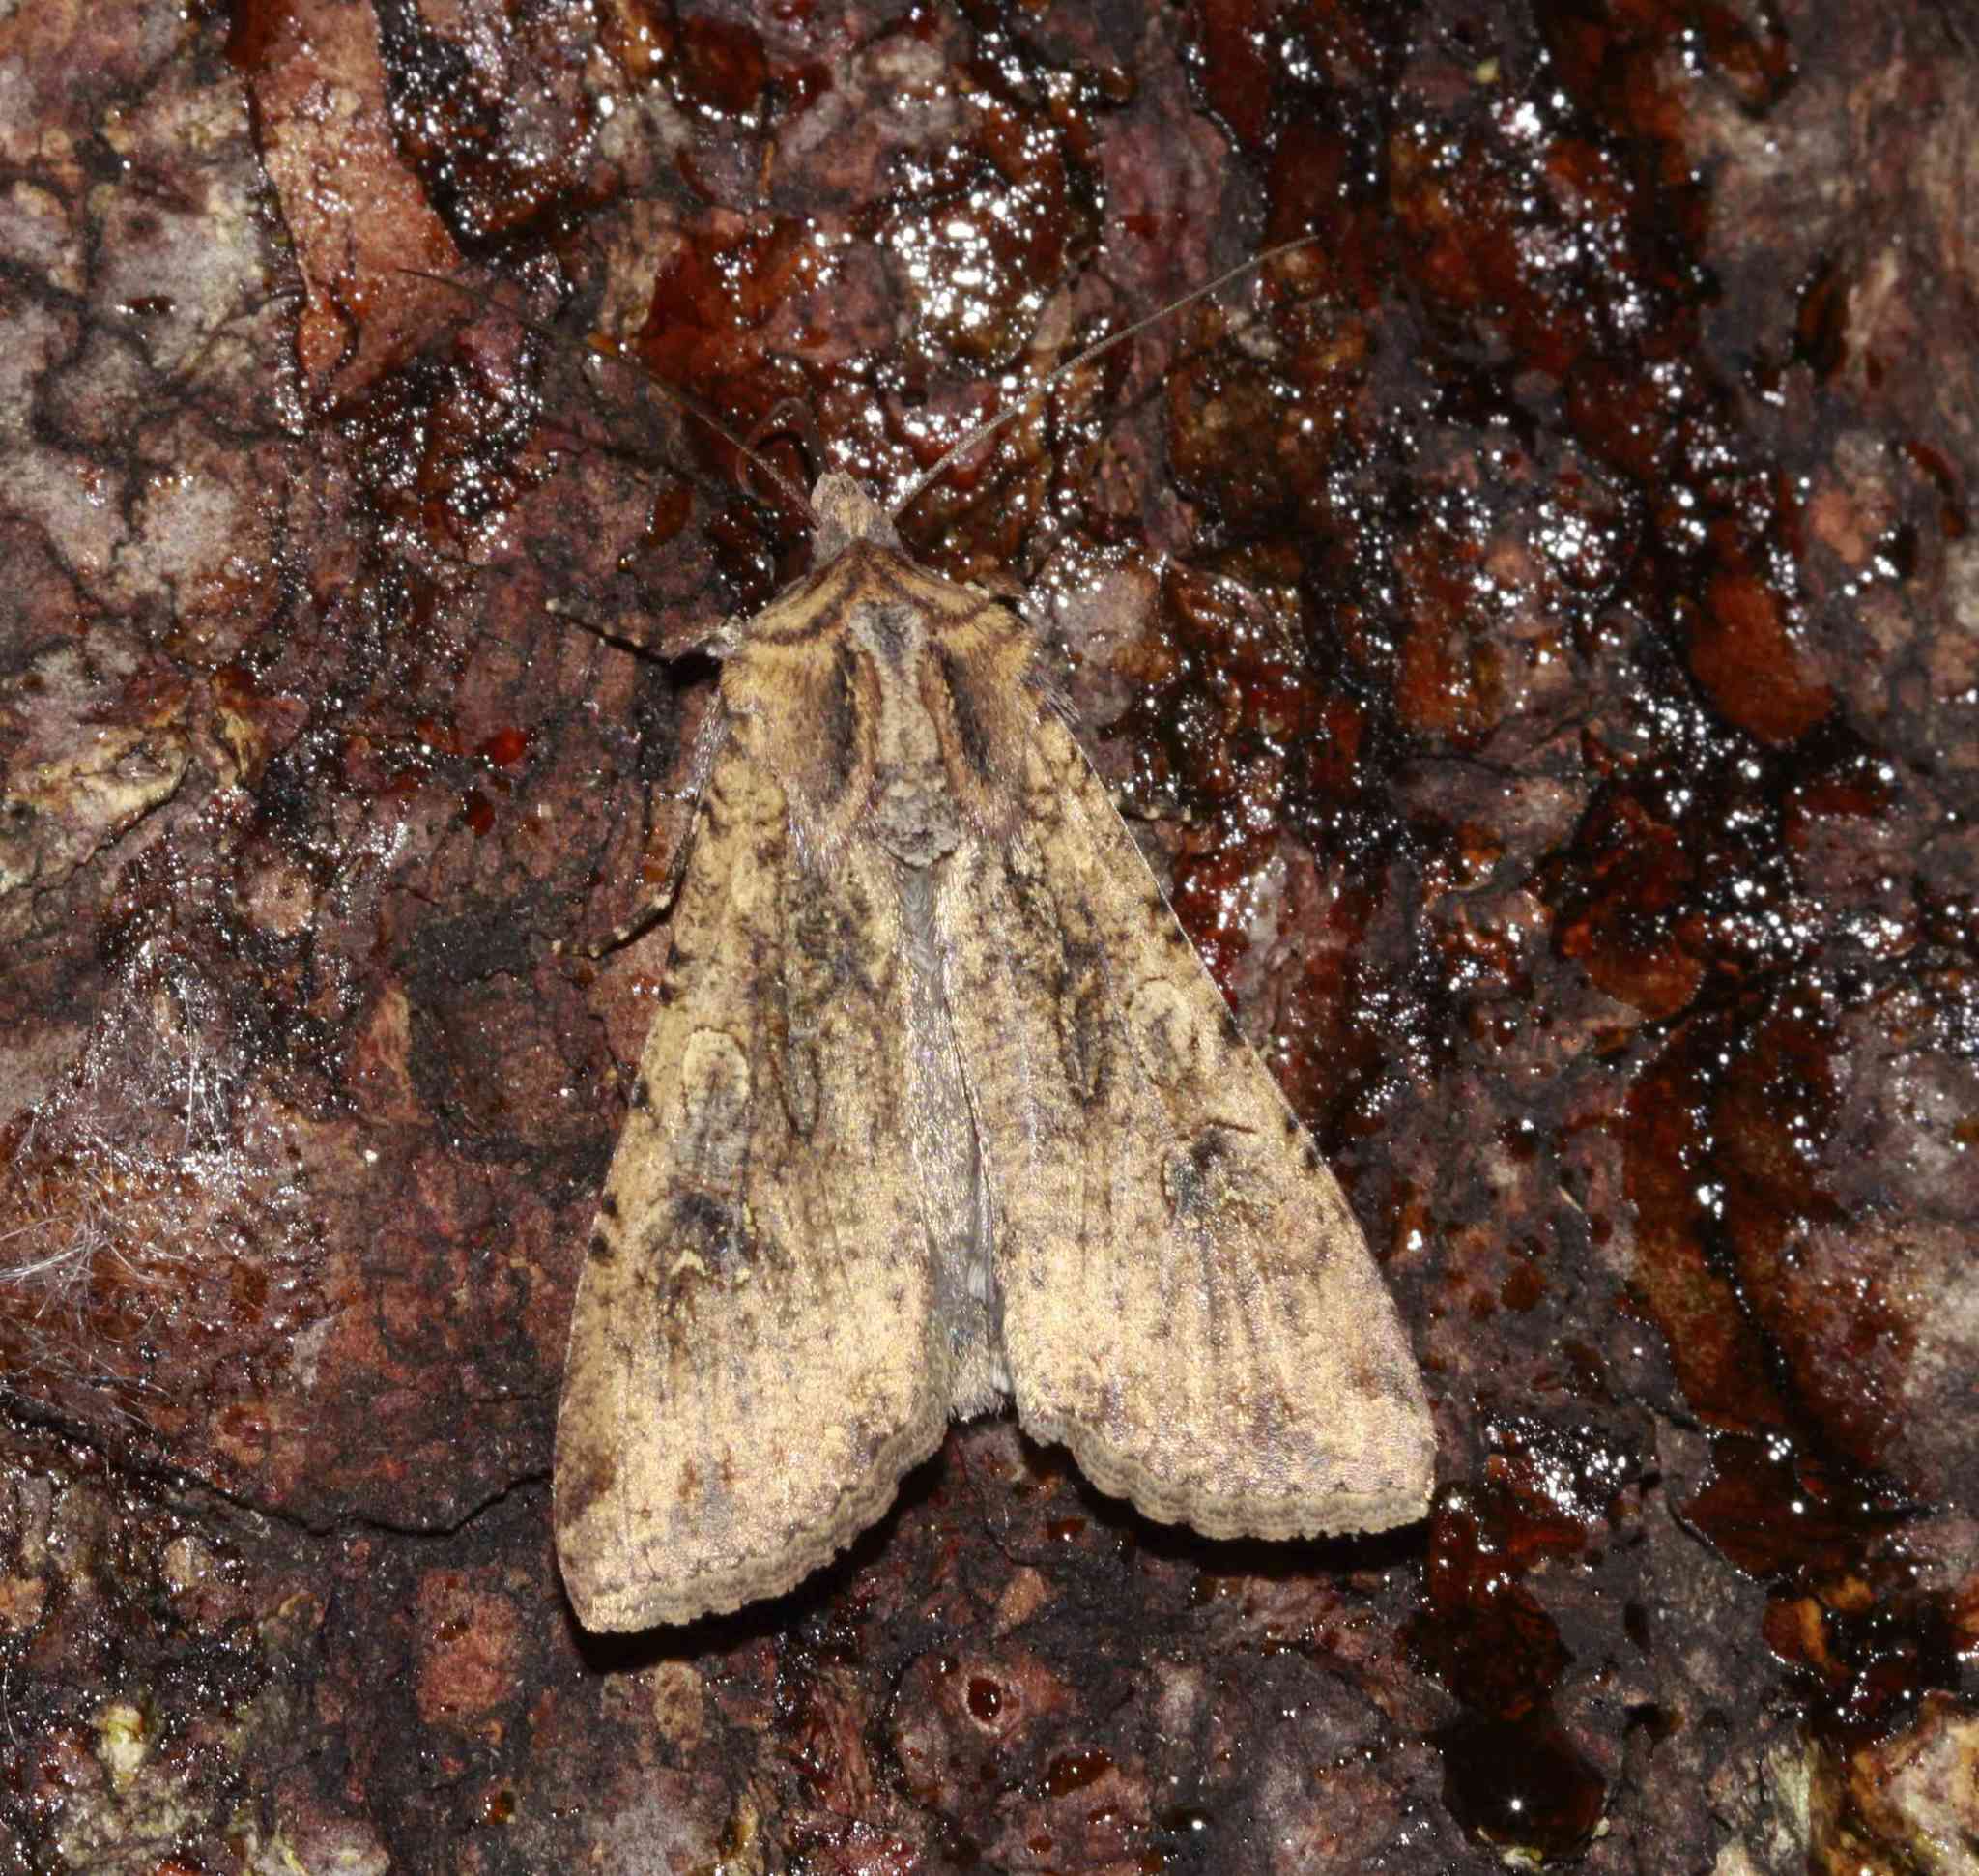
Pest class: cutworms